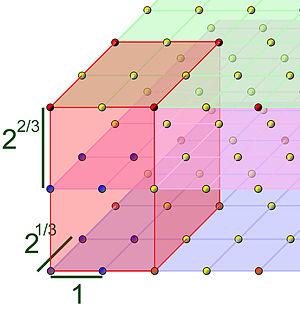
Illustration de la représentation de l'anneau des entiers Z[21/3] dans un réseau pour le calcul du discriminant et de la norme de l'idéal.
En mathématiques, un réseau d'un espace euclidien est un sous-groupe discret de l’espace, de rang fini n. Par exemple, les vecteurs de Rⁿ à coordonnées entières dans une base forment un réseau de Rⁿ. Cette notion permet de décrire mathématiquement des maillages, comme celui correspondant à la figure 1.